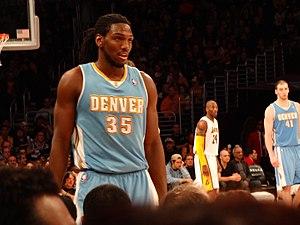
Kenneth Faried, né le 18 novembre 1989 à Newark, dans le New Jersey, est un joueur américain de basket-ball. Mesurant 2,03 mètres et pesant 99,8 kilogrammes. Il évolue aux postes d'ailier fort et de pivot.